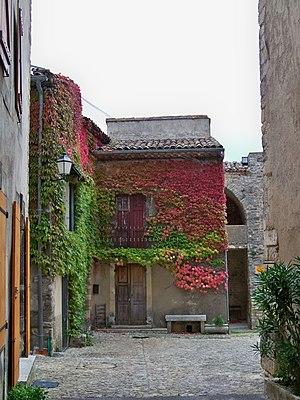
Maison de village à Caseneuve, Vaucluse, France
Caseneuve est une commune française, située dans le département de Vaucluse en région Provence-Alpes-Côte d'Azur.